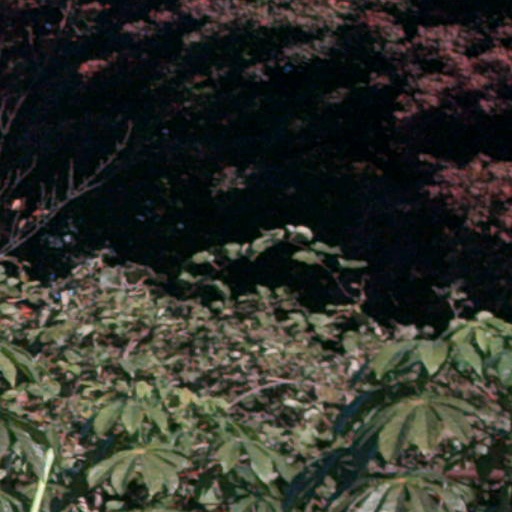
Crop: cassava